Ashley Moloney

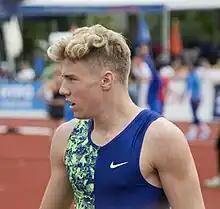
Moloney in 2019

Ashley Moloney (born 13 March 2000) is an Australian decathlete. He won bronze at the 2020 Olympic Games, the first Australian to win an Olympic medal in the decathlon.